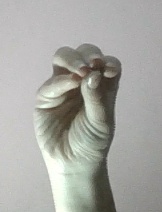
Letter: ha